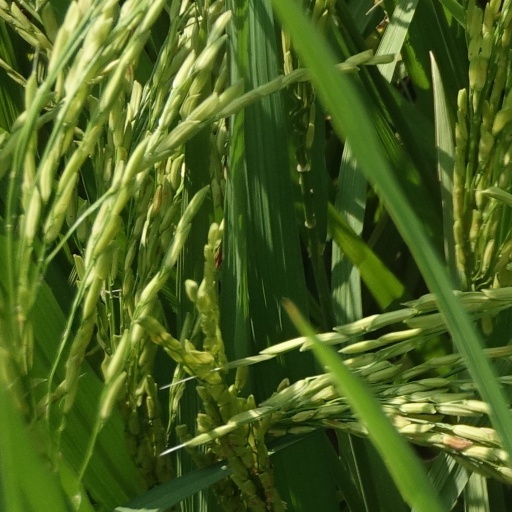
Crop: rice